Phi Phi Islands

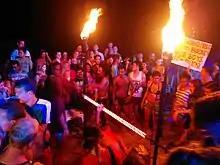
Phi Phi party

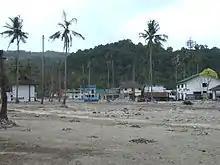
Ko Phi Phi Don, March 2005 in the aftermath of the tsunami.

The islands feature beaches and clear water, and the natural environment is protected by national park status. At the beginning of the year 1992, the government began imposing a 5 baht fee on each visitor to the islands, in order to pay the laborers who collect and burn refuse and who also help "to provide waterway transportation and security for tourists". Since the release of the movie "The Beach" in 2000, which was partly filmed on Ko Phi Phi Le, tourism to the islands has exploded.